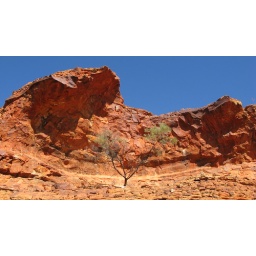
Lonely tree in Kings canyon